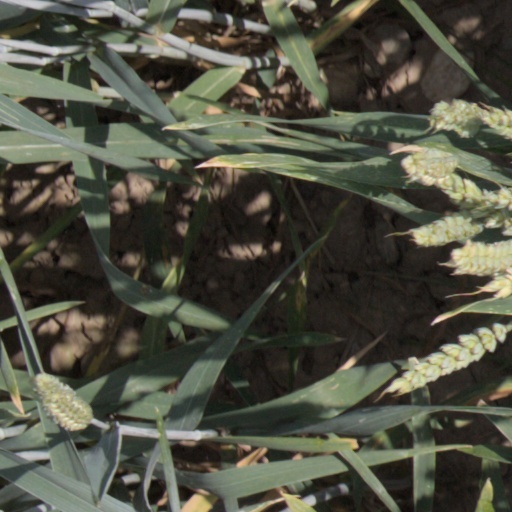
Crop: wheat